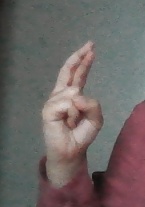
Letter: zay